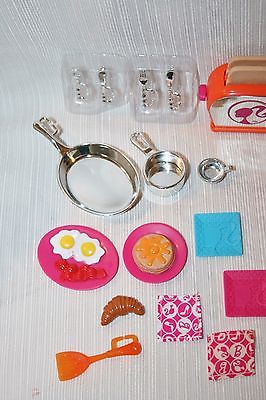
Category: toaster